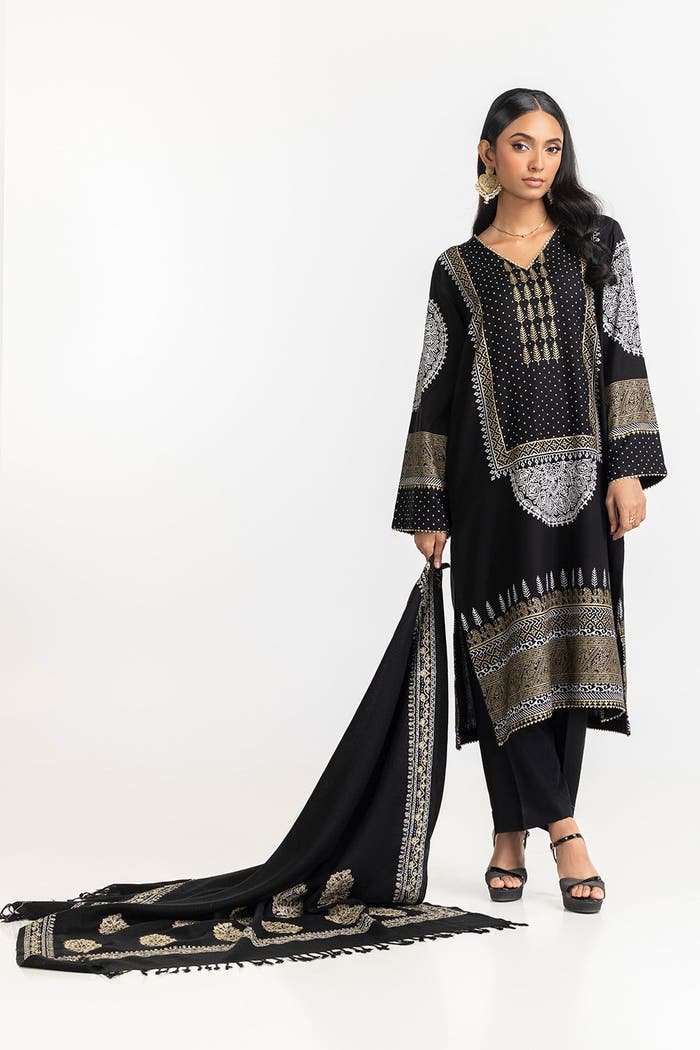
black gold embroidered salwar suit